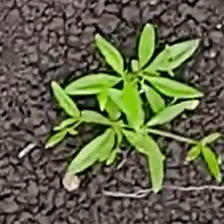
Weed species: Graceful_Sandmart_(Euphorbia hypericifolia)